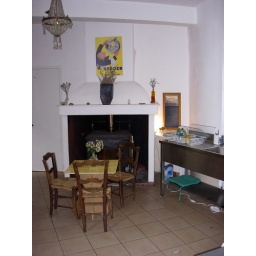
La Muse: New table in the kitchen